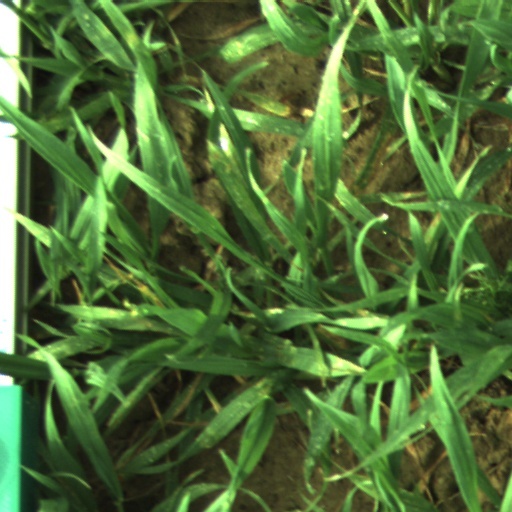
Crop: wheat